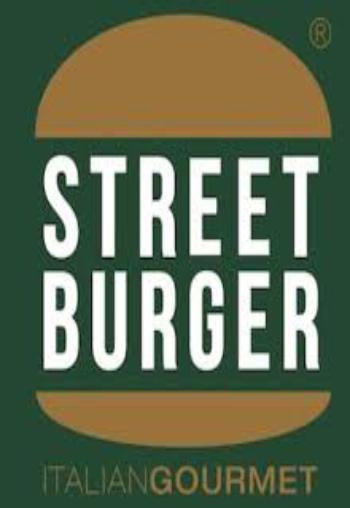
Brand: Burger Street
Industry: Food